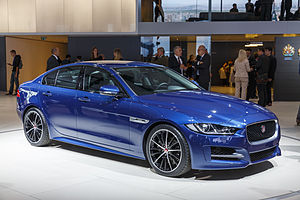
Jaguar Cars / Nuværende bilmodeller / XE
Jaguar XE
Jaguar Cars Limited er et britisk luksusbilmærke ejet af indiske Tata Motors med hovedkvarter i Browns Lane, Coventry, England. Det blev grundlagt som SS Cars Ltd i 1922 og ændrede navn til Jaguar i 1945.